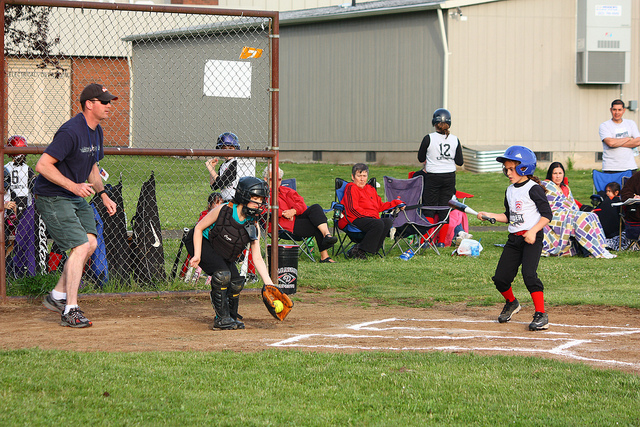
giải thi đấu bóng chày được trường tổ chức cho học sinh đang diễn ra